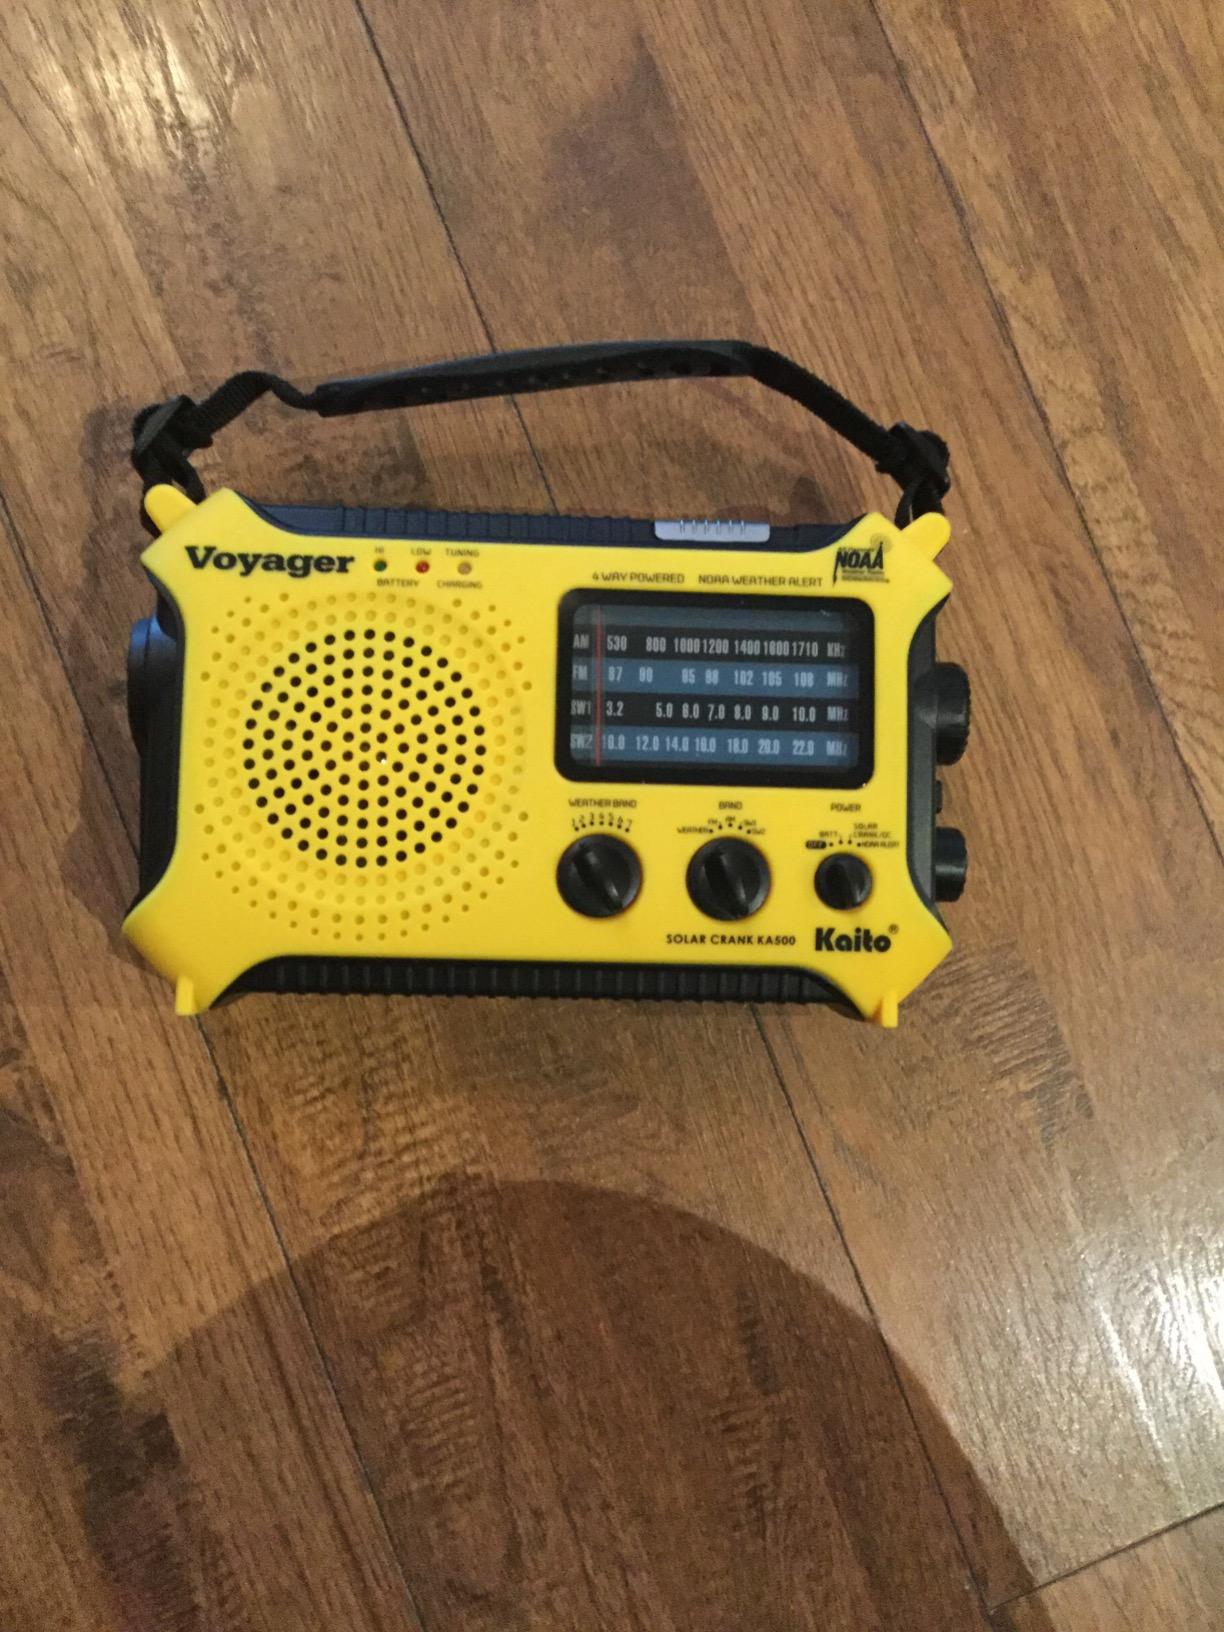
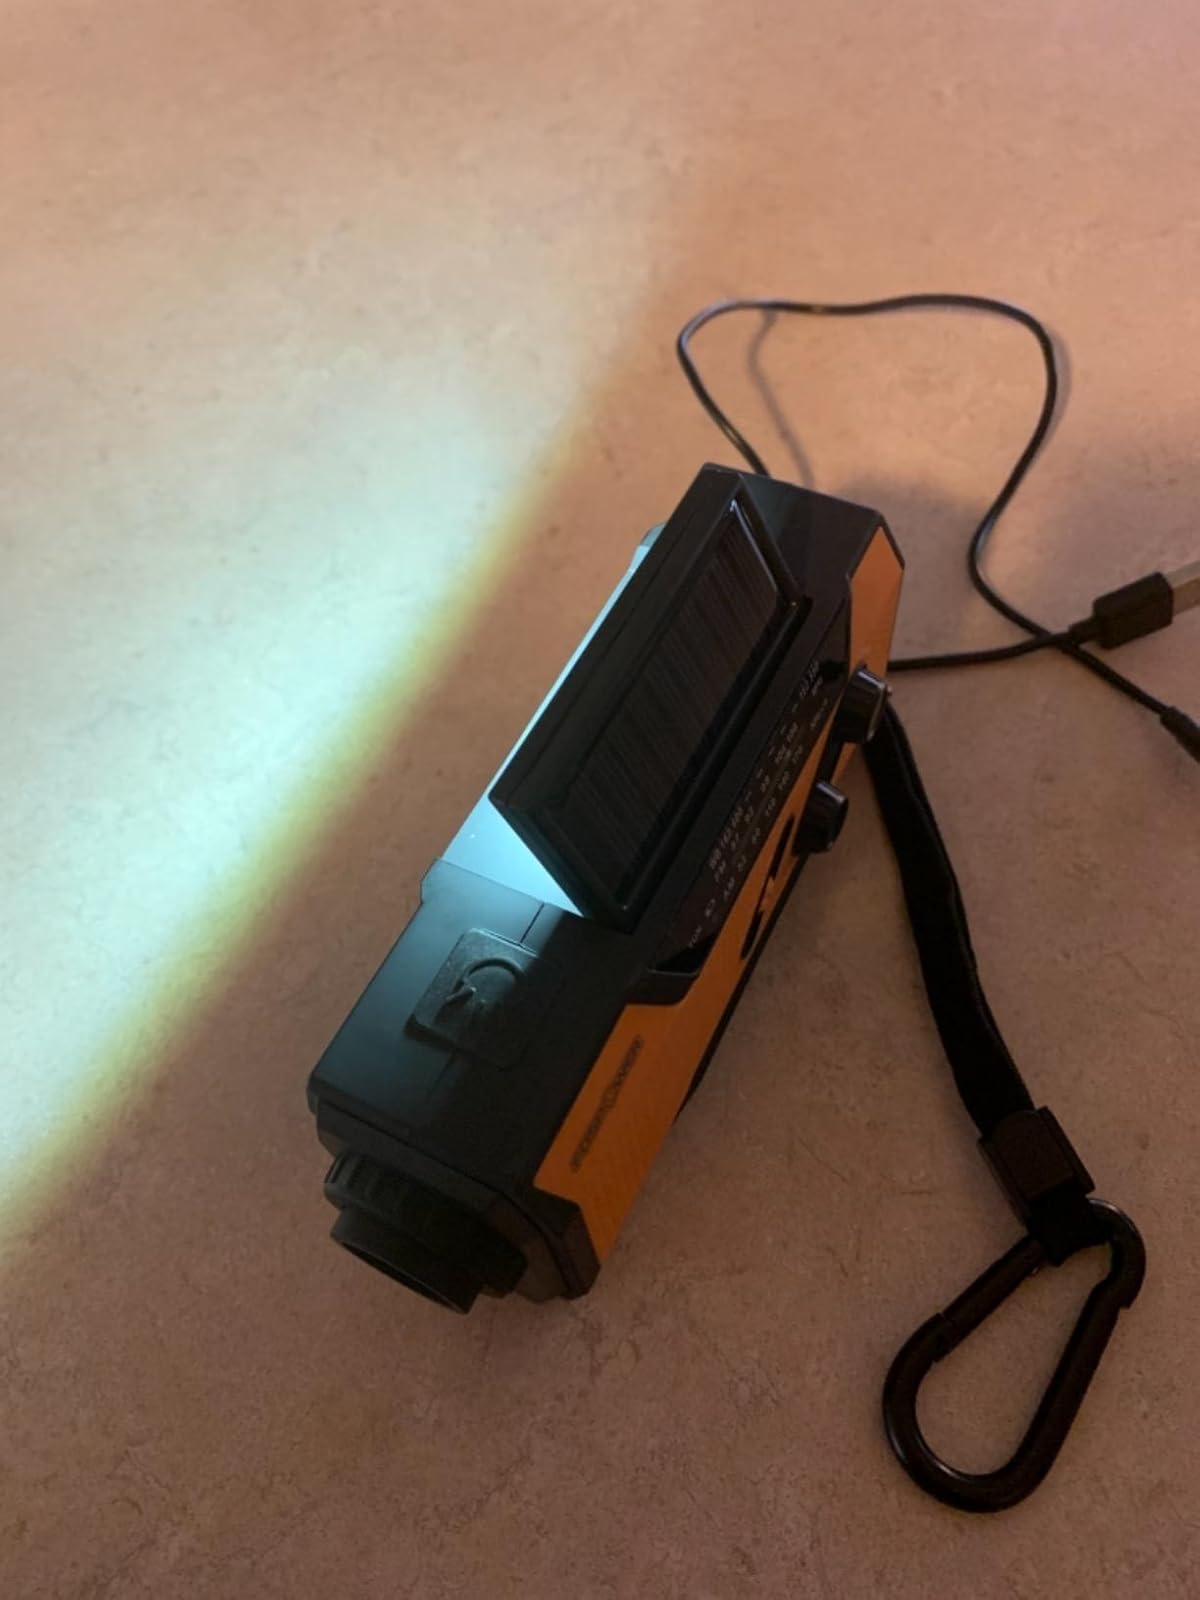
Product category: radio
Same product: no